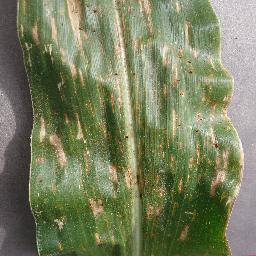
Label: Corn_(Maize)___Gray_Leaf_Spot_(Cercospora)